Military engineering

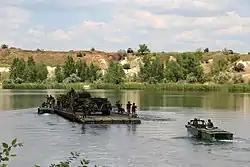
Military engineer training in Ukraine, 2017

Military engineering is loosely defined as the art, science, and practice of designing and building military works and maintaining lines of military transport and military communications. Military engineers are also responsible for logistics behind military tactics. Modern military engineering differs from civil engineering. In the 20th and 21st centuries, military engineering also includes CBRN defense and other engineering disciplines such as mechanical and electrical engineering techniques.